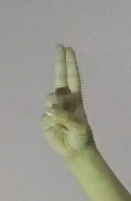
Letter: taa